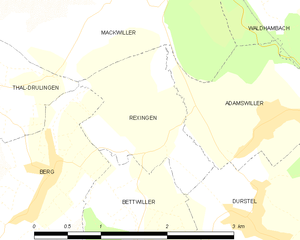
Carte des communes françaises